Boom XB-1

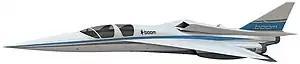
Rendering of an early design of the XB-1 demonstrator

The original design was unveiled at Centennial Airport in Dove Valley, near Denver, Colorado, on November 15, 2016, and it was initially intended to make its first subsonic flight in late 2017, powered by General Electric CJ610 (civilian version of GE's J85) turbojet engines, with subsequent supersonic flight test planned elsewhere.